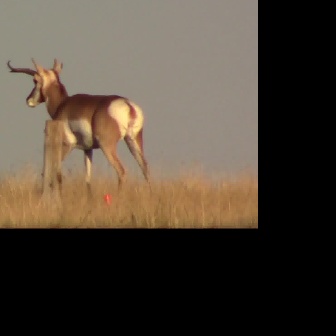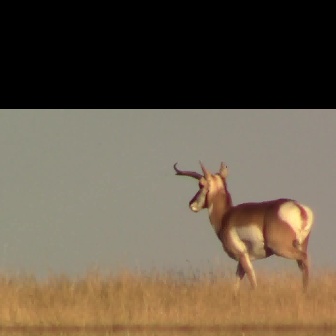
  Please identify the target specified by the bounding box [5,56,150,202] in the first image and locate it in the second image. Return the coordinates in [x_min,y_min,x_max,y_max] format.
Answer: [172,159,313,300]